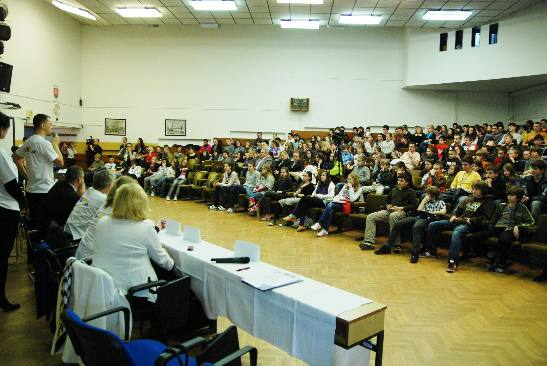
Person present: Yes